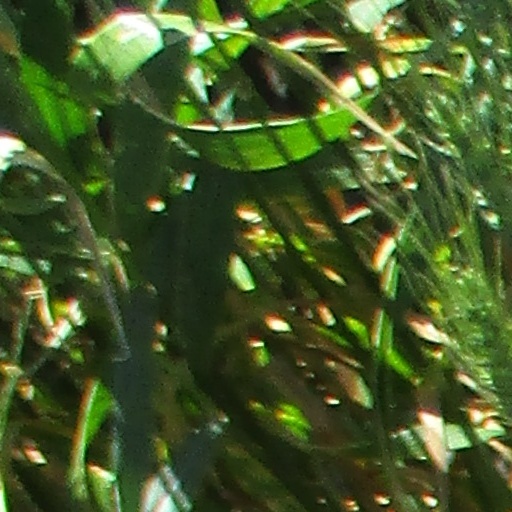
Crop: wheat